Devil's Island (1926 film)

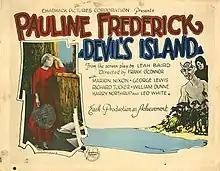
Lobby card

Devil's Island is a 1926 American silent drama film produced and distributed by Chadwick Pictures and directed by Frank O'Connor. The film stars Pauline Frederick, Richard Tucker, and Marian Nixon.